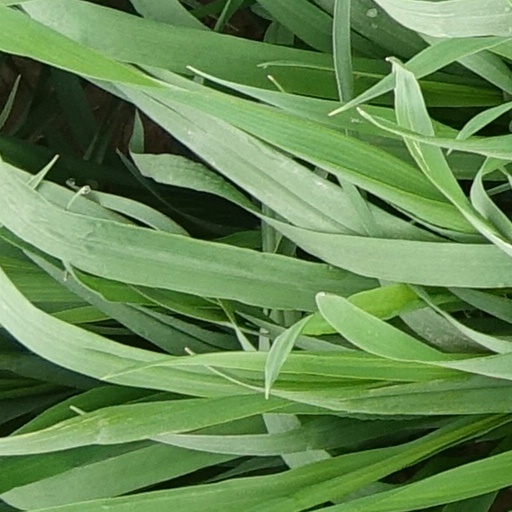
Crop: wheat